Theodore C. Pilcher

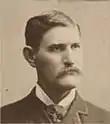
Delegate Pilcher, 1891

Pilcher first held political office in 1891 when he was elected as a Democrat to represent Fauquier County in the Virginia House of Delegates. After this, he represented his home county for four subsequent two-year terms. He succeeded his older brother, Julius, who served two terms in that position. In 1901, Pilcher retired to his farm, spending the next fourteen years mostly staying out of politics.